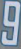
Number: 9